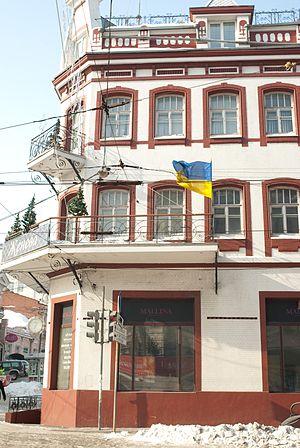
Voici les représentations diplomatiques de l'Ukraine à l'étranger :
Ceci est une liste des représentations diplomatiques en Russie. En tant que plus grand pays du monde, membre permanent du Conseil de sécurité des Nations Unies, puissance régionale en Europe et en Asie et principal État successeur de l'Union soviétique, la Fédération de Russie accueille une importante communauté diplomatique dans sa capitale, Moscou. Moscou abrite 148 ambassades, de nombreux pays ont également des consulats généraux et des consulats dans tout le pays.